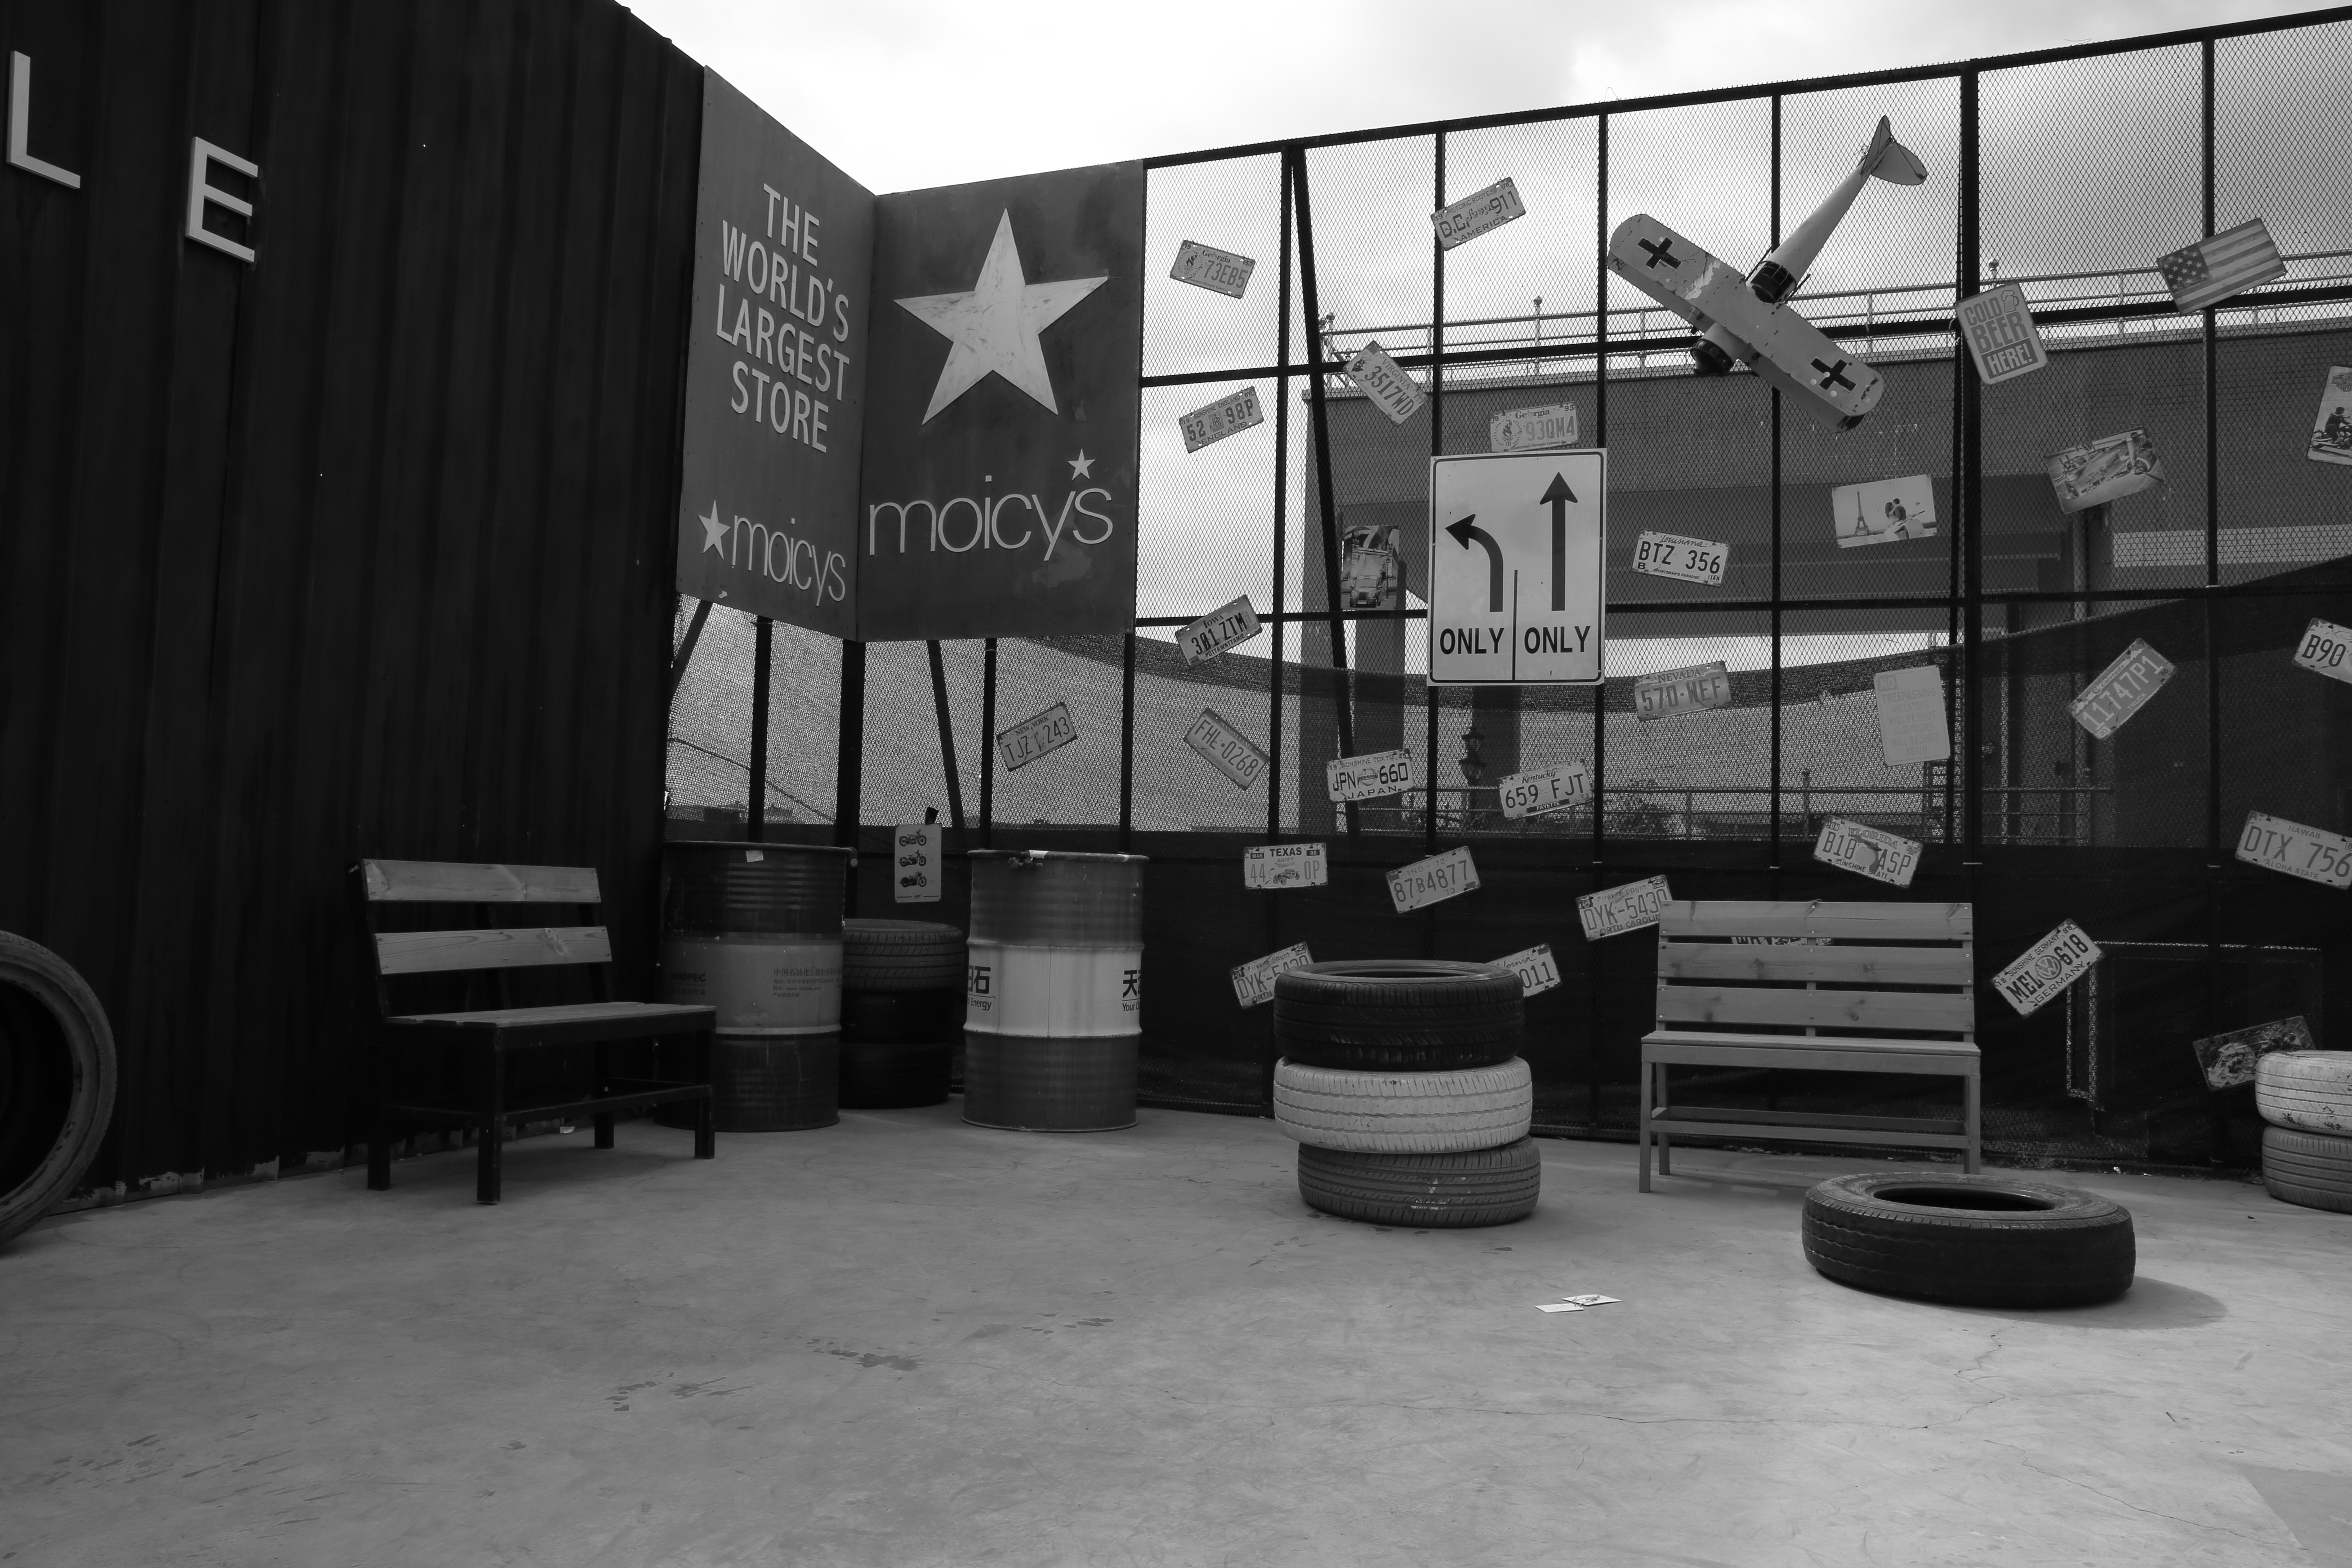
black and white, white, street, photography, sign, backyard, fashion, black, monochrome, housing, interior design, design, tourist attraction, shape, trend, monochrome photography